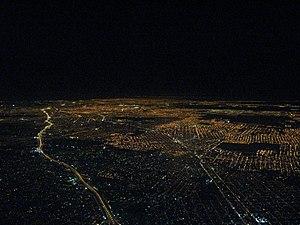
On nomme Grand Buenos Aires la mégapole constituée autour de Buenos Aires, la capitale de l'Argentine, et qui intègre 24 arrondissements limitrophes, rassemblant au total 13 028 000 habitants, soit environ 33 % de la population du pays. En 1974, l'agglomération rassemblait 8 millions d'habitants, soit déjà le tiers de la population totale argentine.